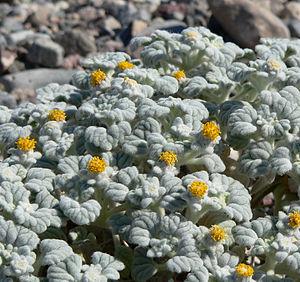
Psathyrotes ramosissima est une espèce végétale de la famille des Asteraceae.
Le parc national de la vallée de la Mort est situé à l'est de la Sierra Nevada, en Californie, et s'étend en partie sur le Nevada. Avec plus de 13 600 km², ce parc de zone aride, intégralement situé dans le désert des Mojaves, est l'un des plus grands parcs nationaux américains.
Psathyrotes est un genre végétal de la famille des Asteraceae.